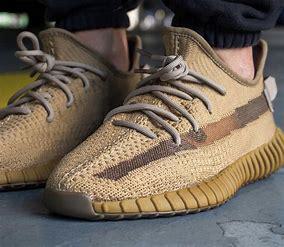
Brand: Adidas
Model: Yeezy